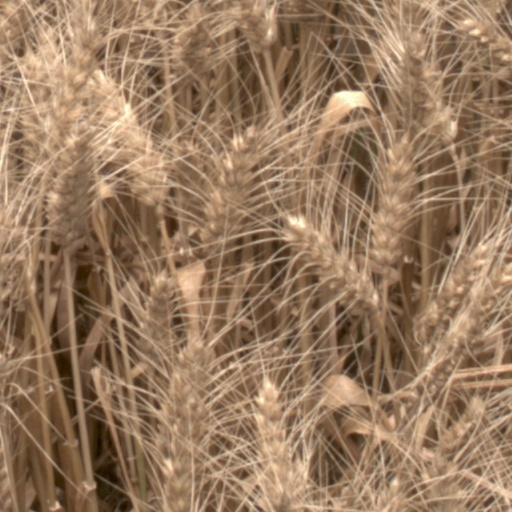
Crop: wheat